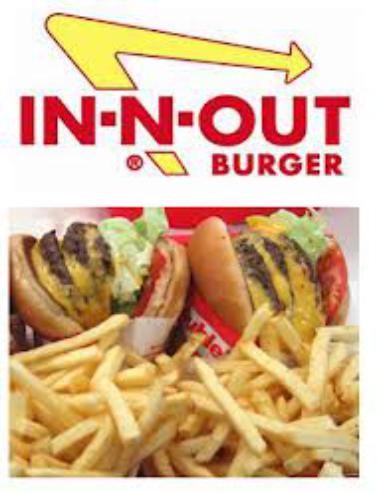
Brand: In-N-Out Burger
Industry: Food